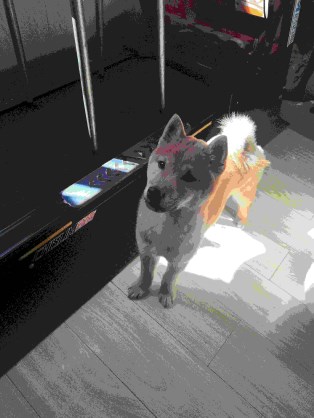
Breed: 1043-n000001-Shiba_Dog